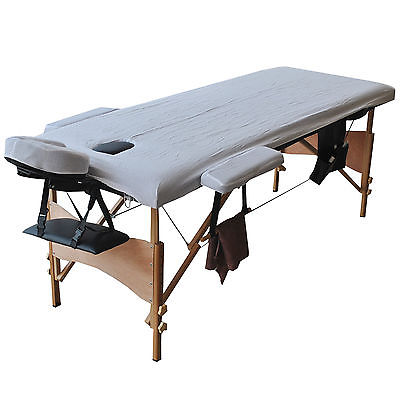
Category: table